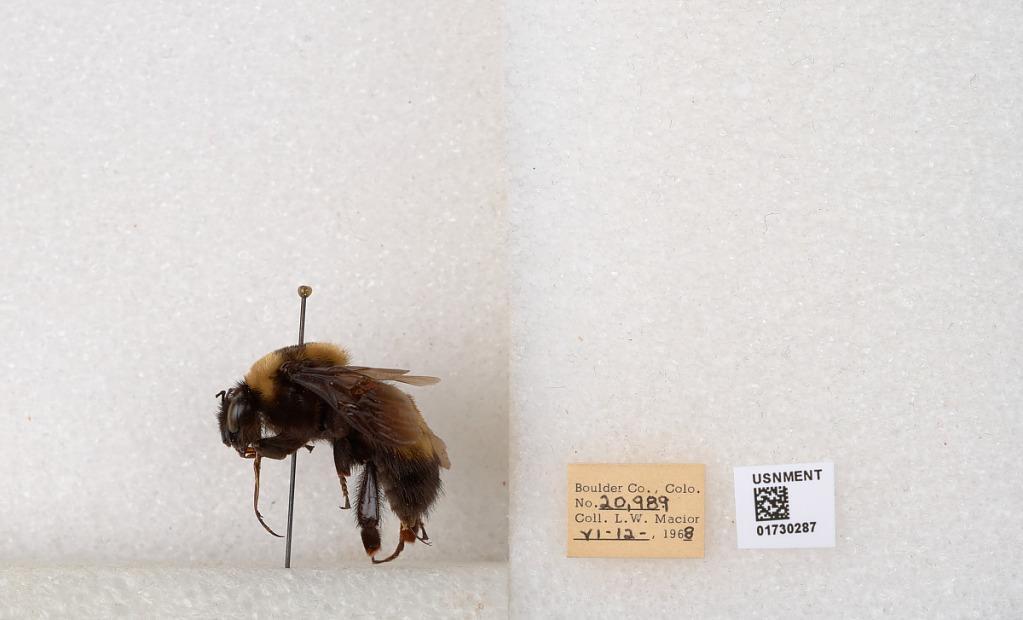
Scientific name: Bombus (Bombus) nevadensis Cresson